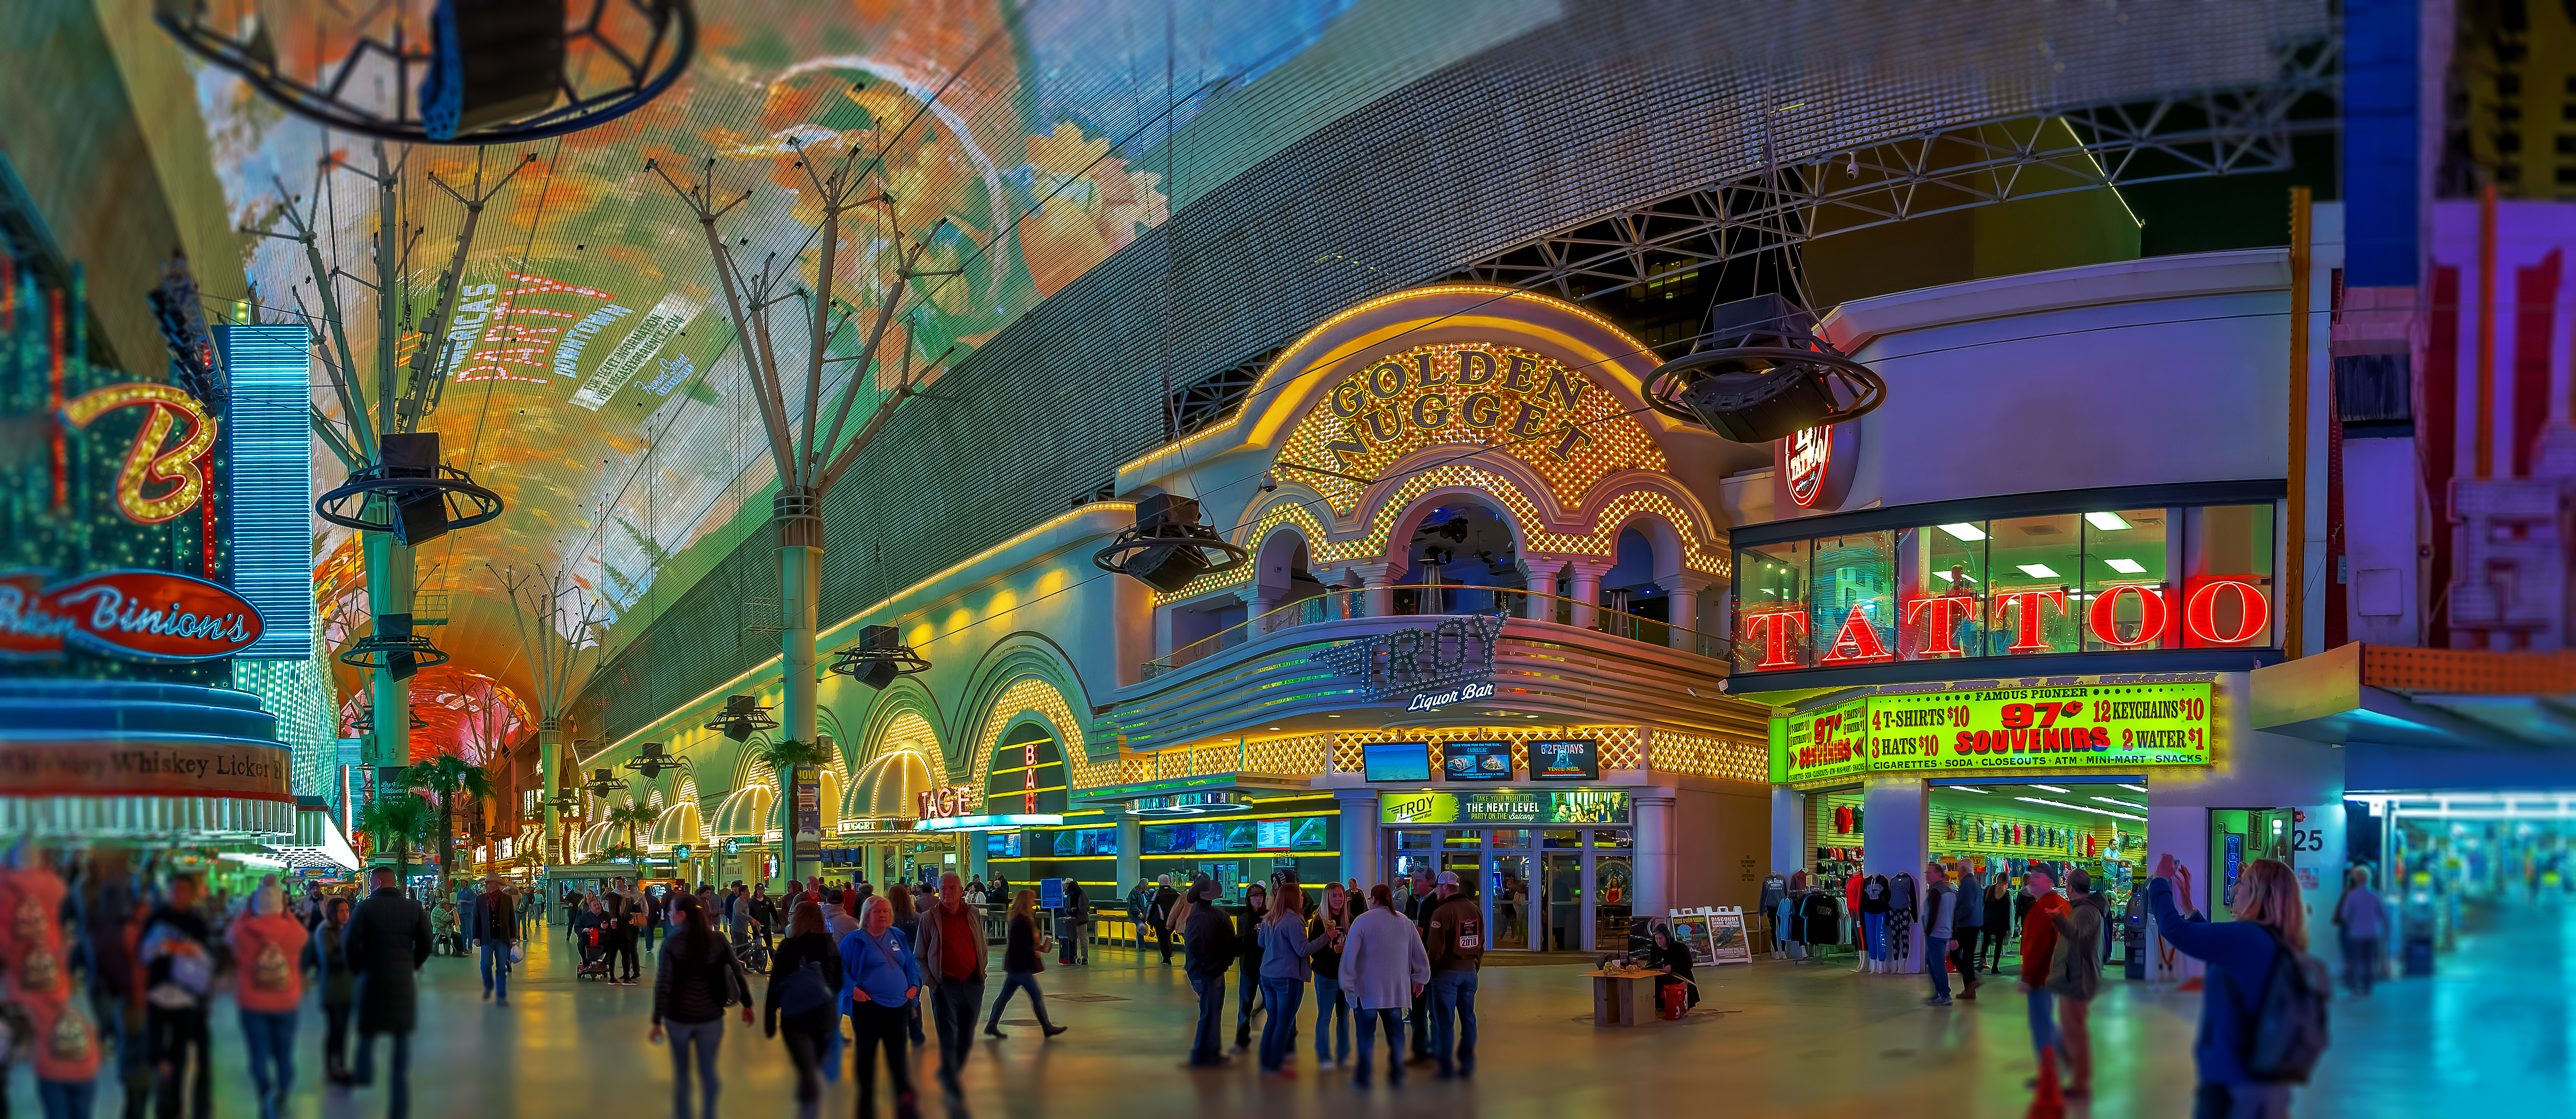
geotagged, las vegas, Las Vegas DownTown, nevada, united states, usa, a6500, art, attraction, Barrel Vault Canopy, California Hotel and Casino, city, City of Las Vegas, city scene, cityscape, Clark County, Clark County Nevada, Clark County NV, downtown las vegas, feet, fremont, Fremont Casino, Fremont District, Fremont District Las Vegas, Fremont Hotel and Casino, Fremont Street, Fremont Street Experience, Fremont Street Las Vegas, fse, glitter gulch, Golden Gate Hotel and Casino, Golden Nugget Las Vegas, Las Vegas Attraction, Las Vegas NV, las vegas strip, LED Display Canopy, model, neon lights, neon sign, Neonopolis, Pedestrian Mall, people, plaza, portrait, scenic, sightseeing, sin city, SlotZilla Zip Line, sony, SONY a6500, SONY Alpha 6500, sony mirrorless, street photography, streetscape, The Parking Plaza, tourist attraction, travel, travel photography, urban, vegas strip, Viva Vision, building, shopping mall, architecture, metropolitan area, fun, leisure, tourism, retail